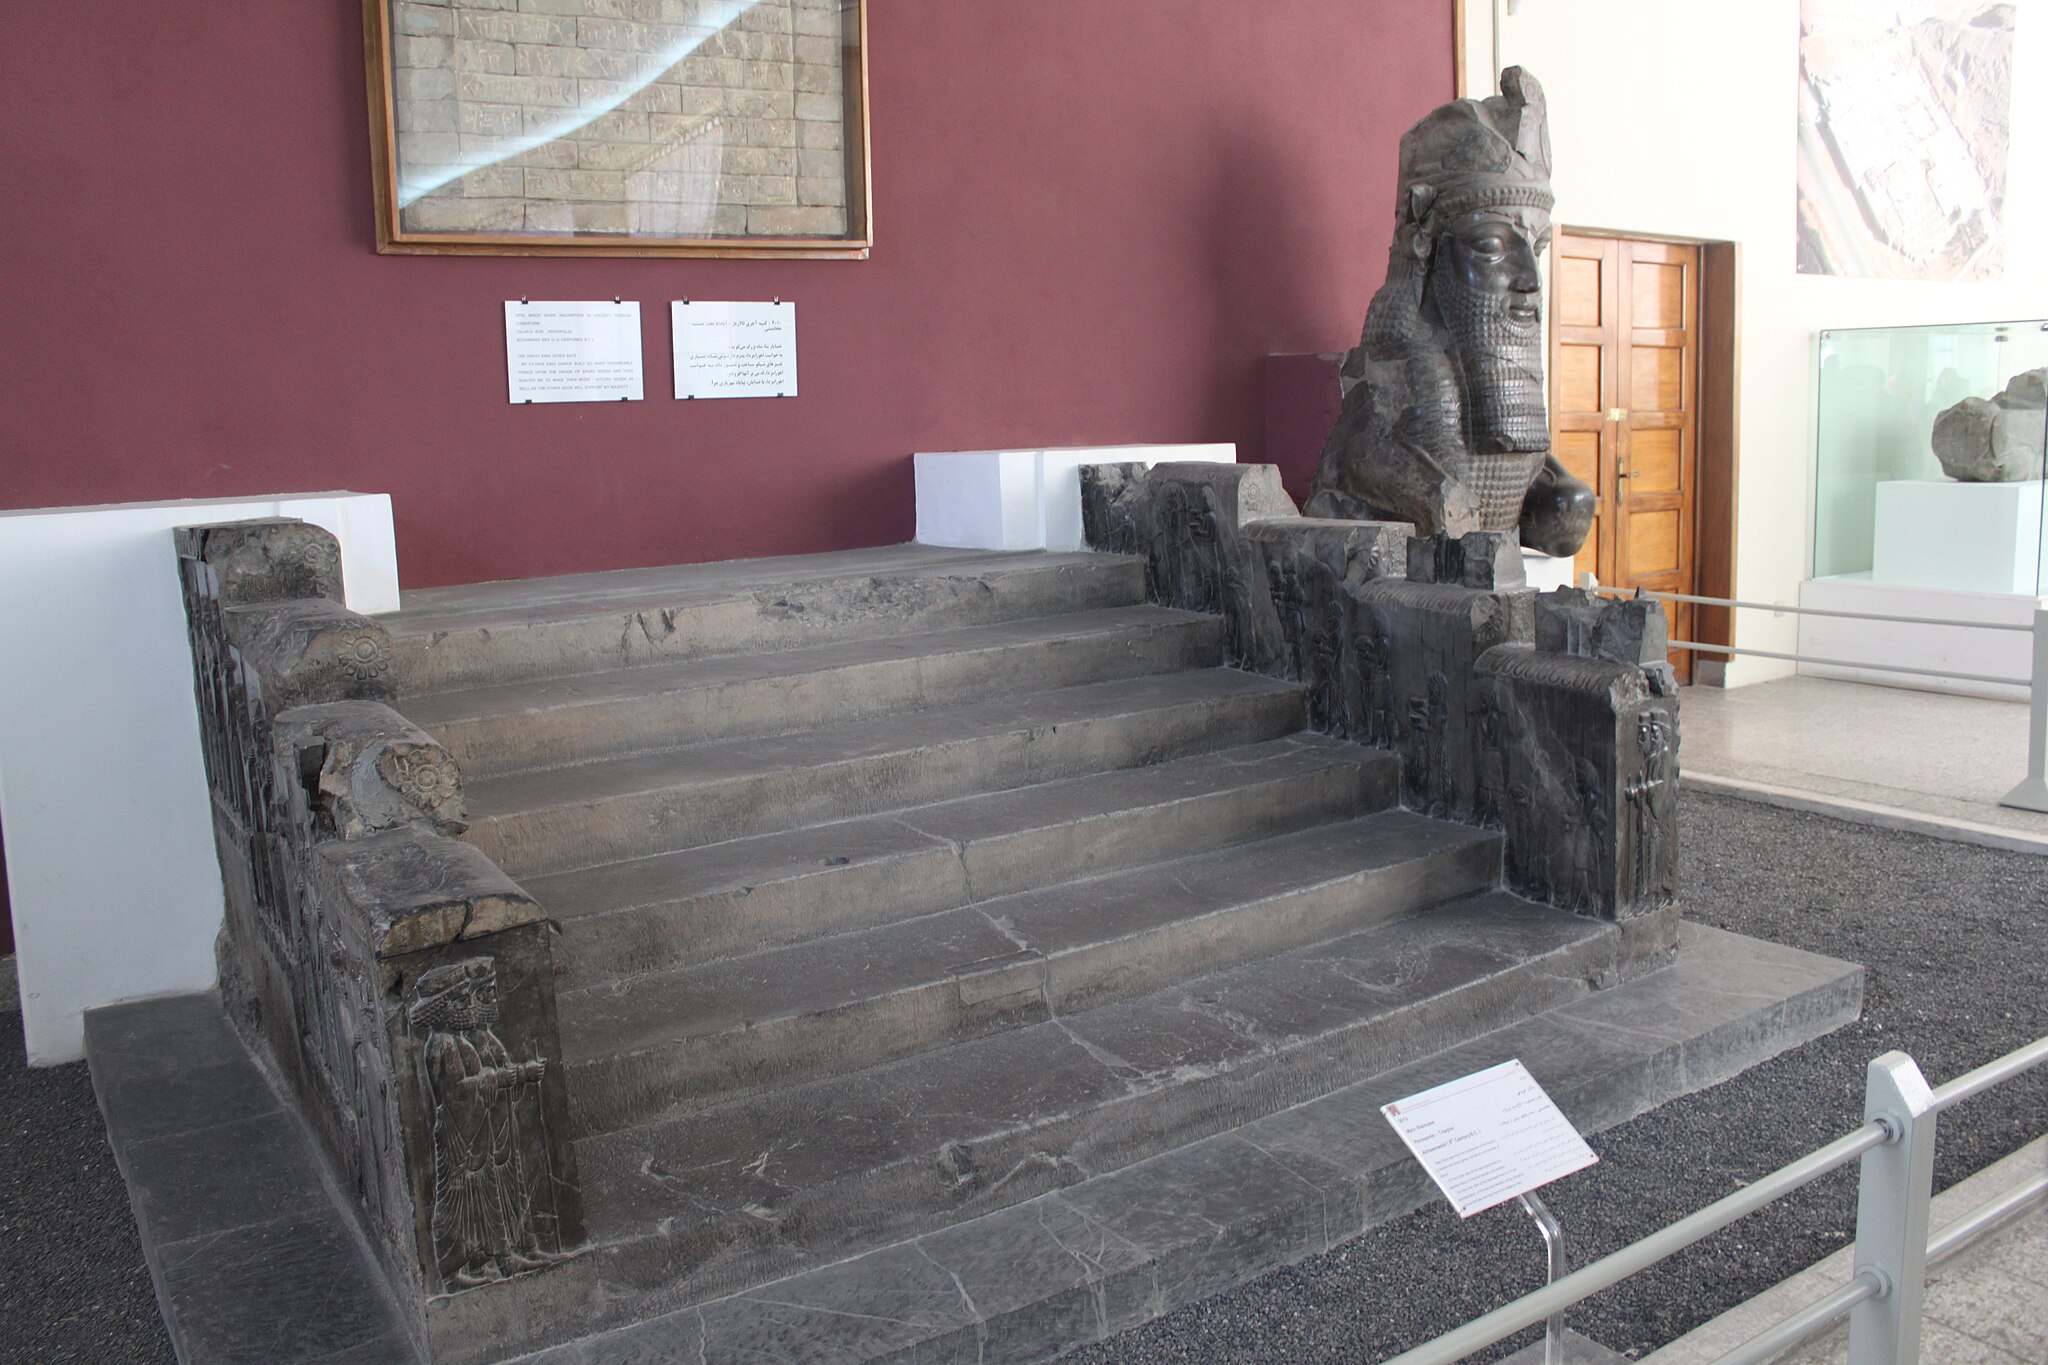
Title: Staircase - Persepolis - Tripylon - 5th century BC - National museum of Iran - Inventory number 2012
Description: Staircase from Persepolis (Tripylon) - 5th century BC - National museum of Iran - Inventory number 2012
Date: 2015-09-23 10:04:42
Categories: Self-published work, Staircase - Persepolis - Tripylon - 5th century BC - National museum of Iran - Inventory number 2012